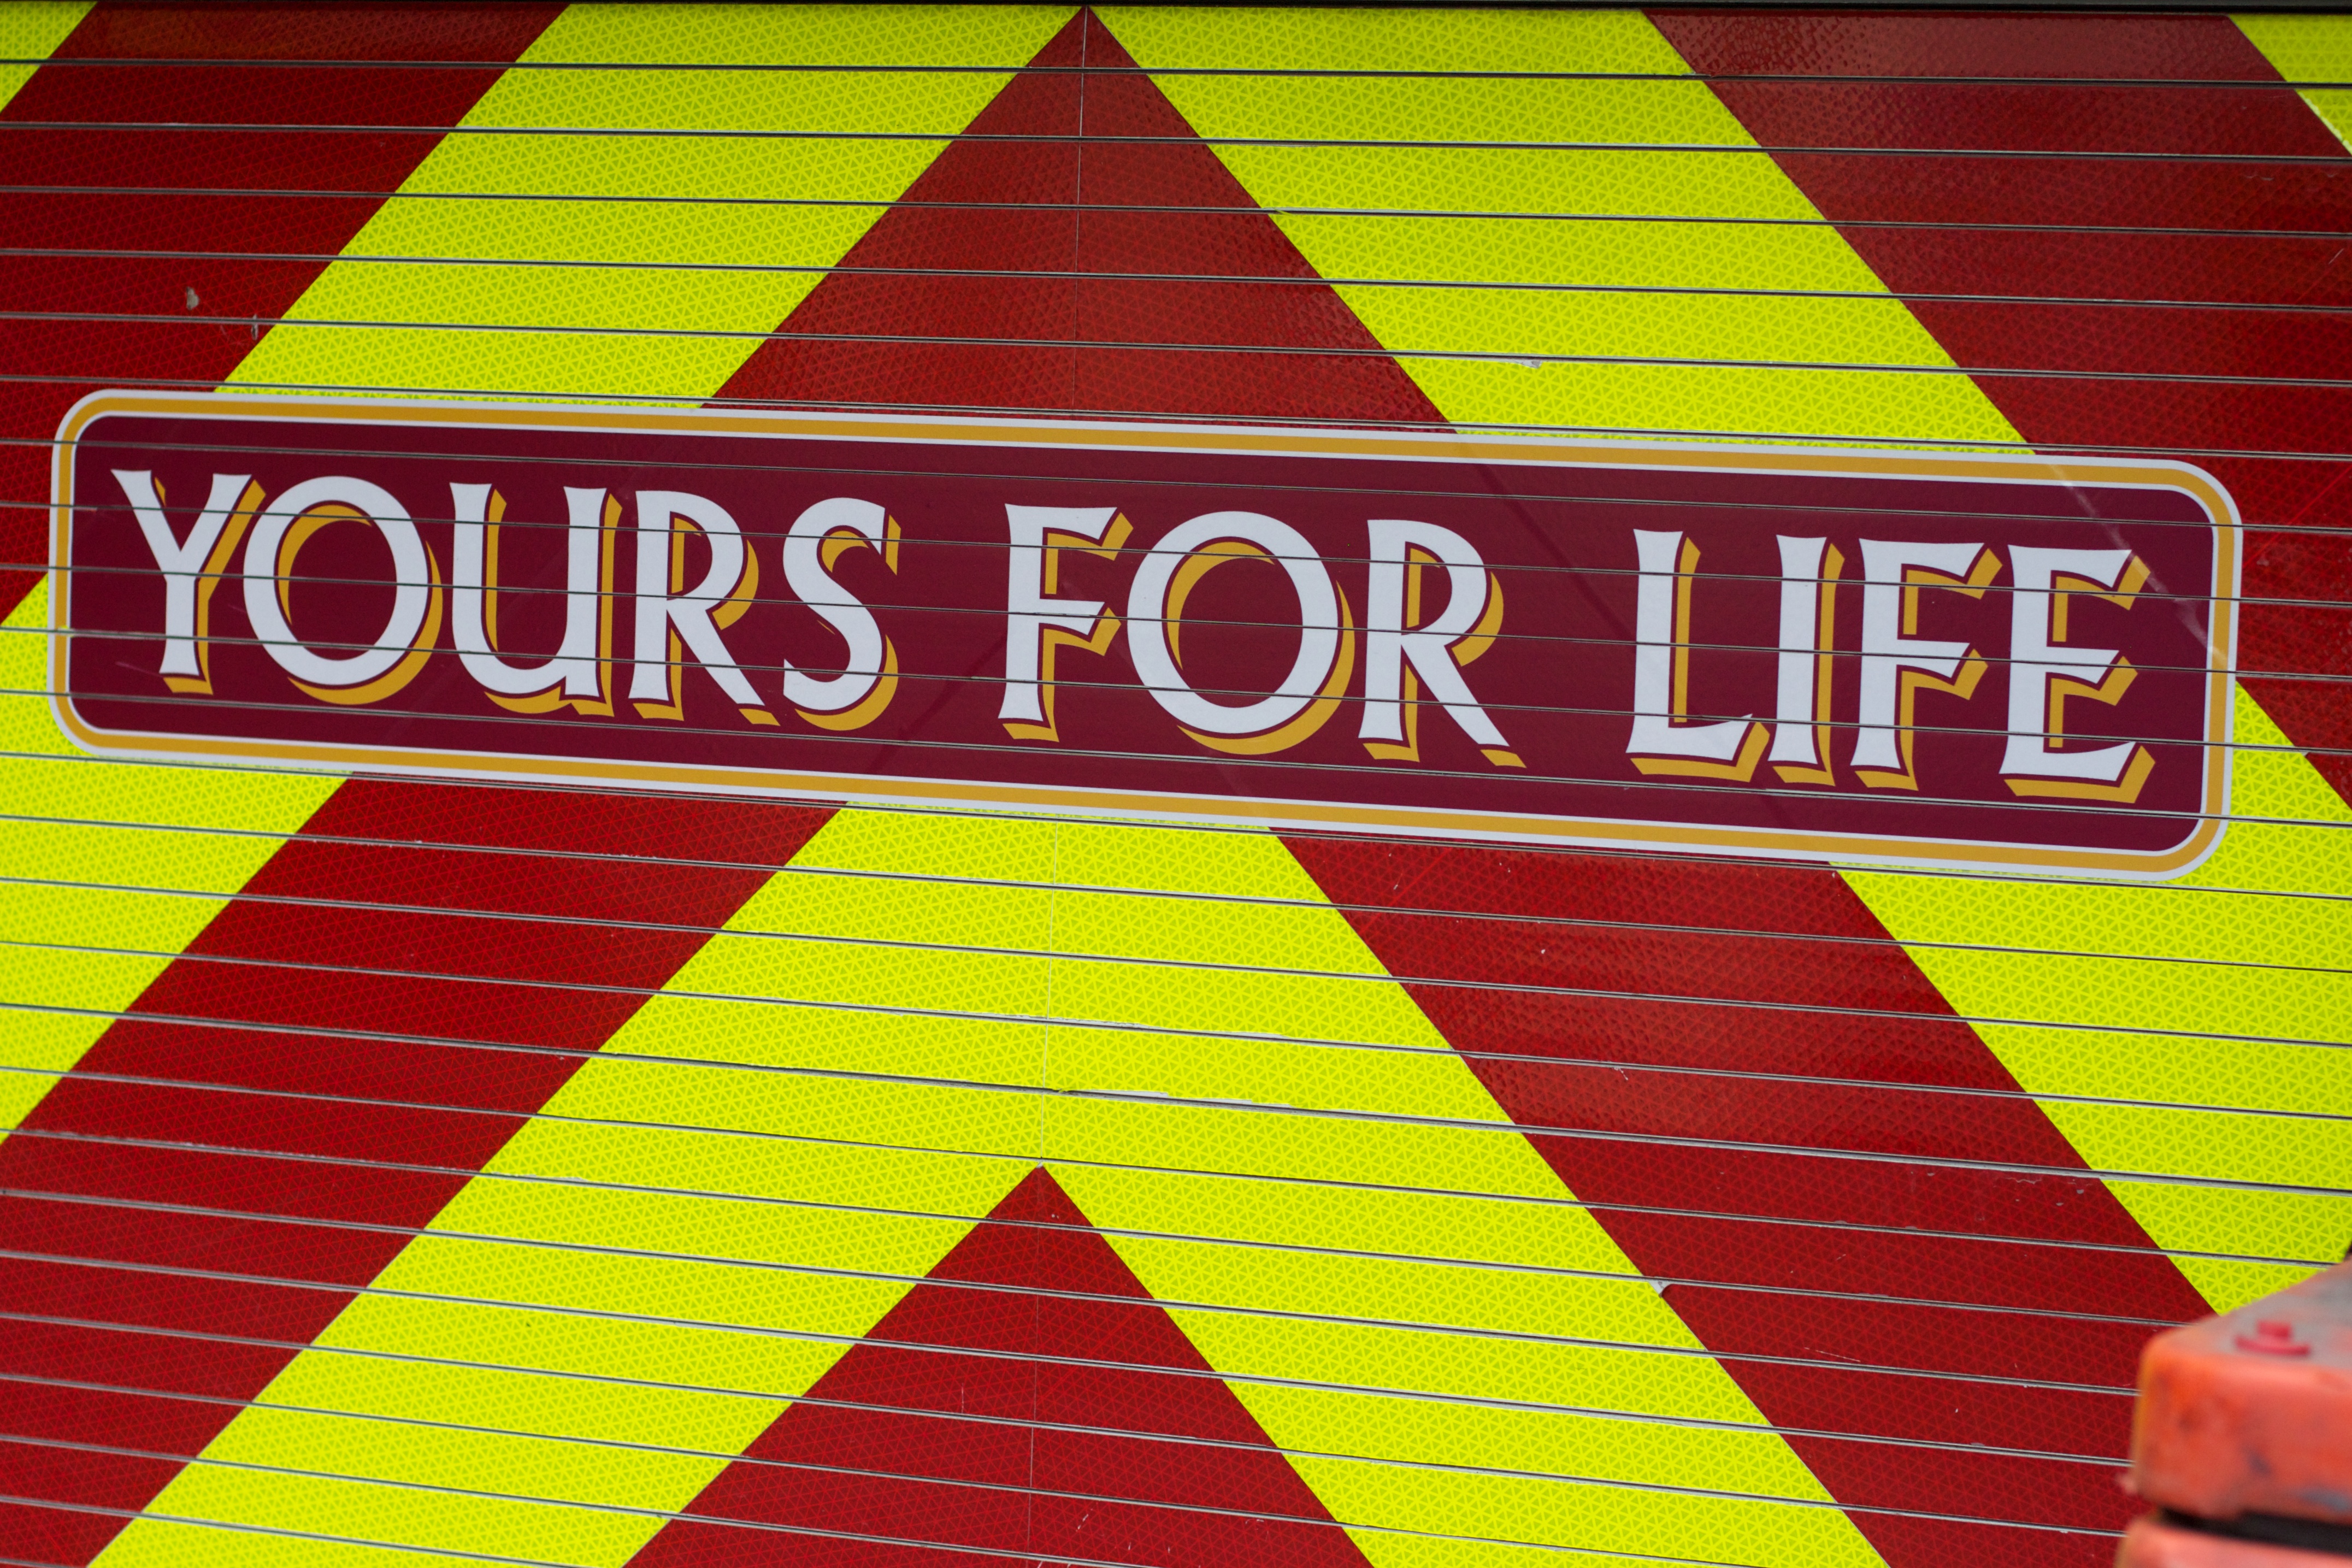
number, sign, red, color, yellow, stadium, illustration, shape, ds106, odyssey